Hyaluronidase deficiency

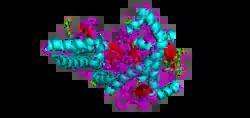

Hyaluronidase deficiency, also known as Mucopolysaccharidosis type IX or MPS IX, is a condition caused by mutations in the HYAL1 gene, and is characterized by multiple soft-tissue masses.